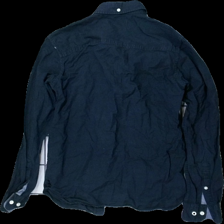
View: back
Type: Shirt
Category: Men
Brand: Jack And Jones
Colors: Blue
Material: 100% elastane
Cut: Regular
Size: XS
Season: All
Price range: <50
Recommended usage: Export
Comment: Washed out